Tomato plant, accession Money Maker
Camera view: tilt-top (135 deg); turntable rotation: 240 degrees
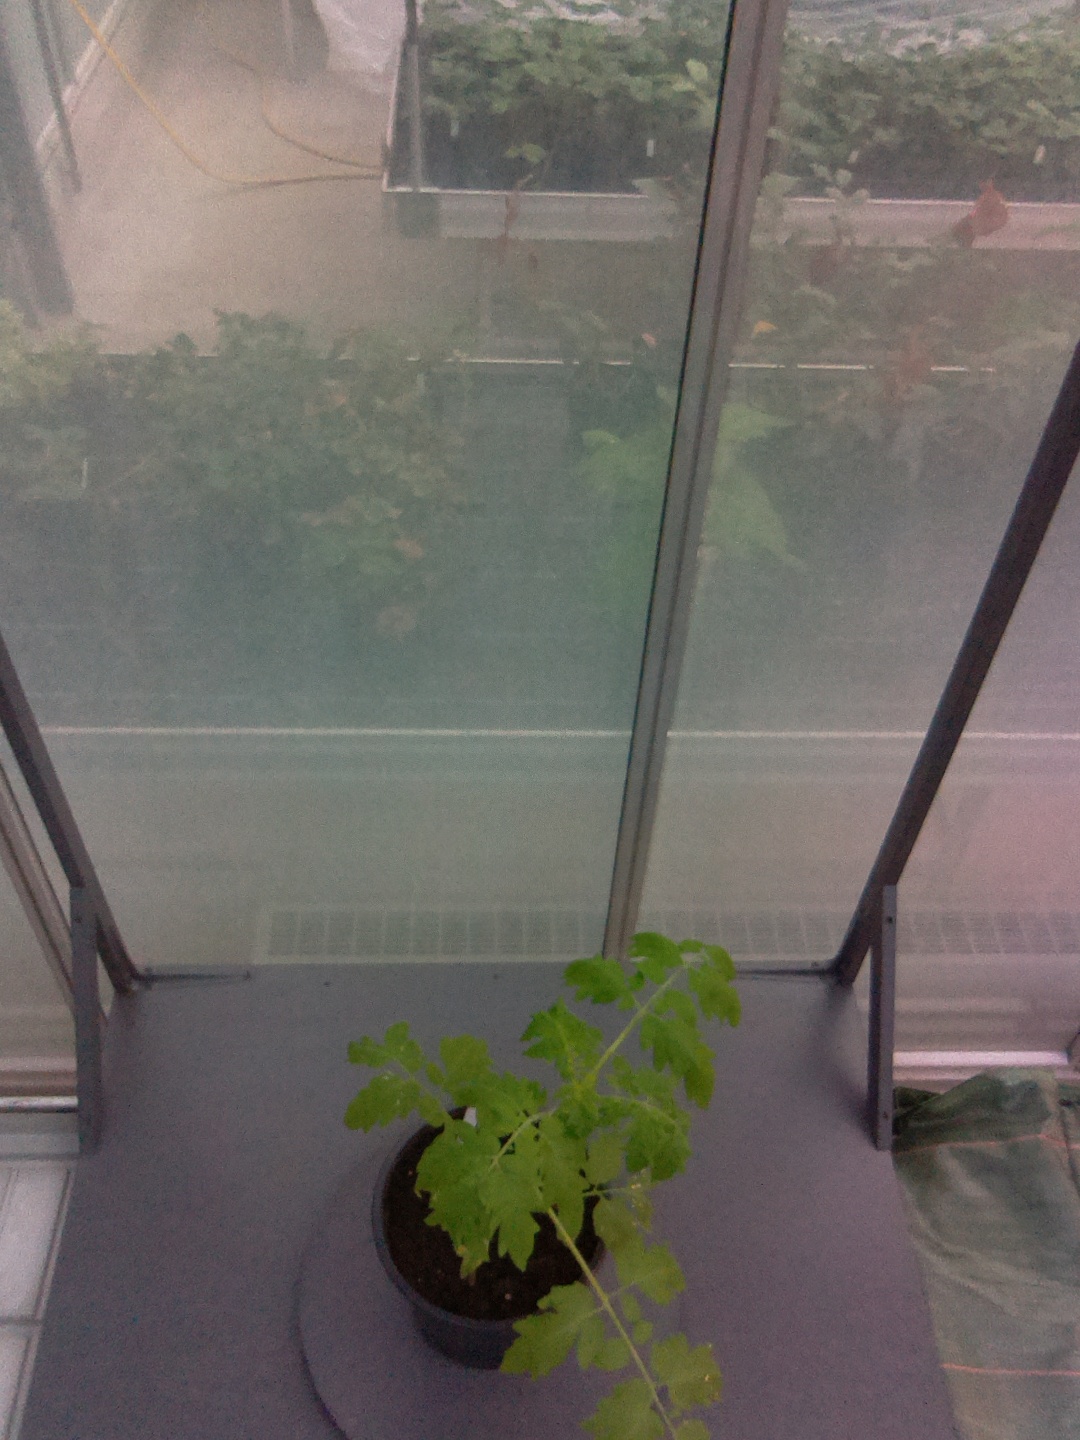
BBCH growth stage 13: 6 of true leaves visible